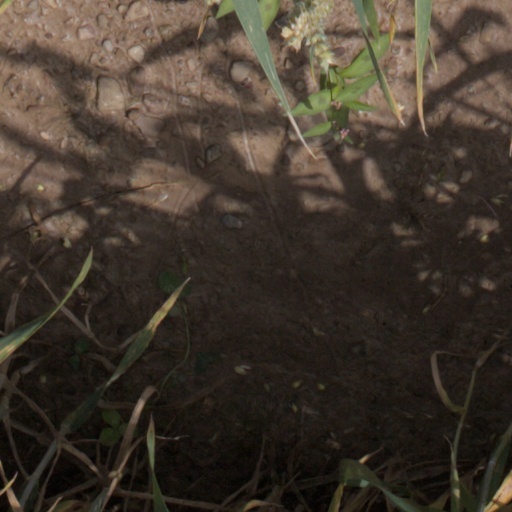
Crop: wheat